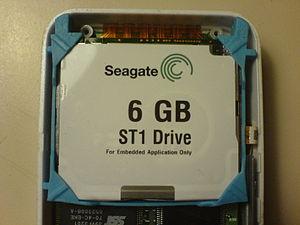
Microdrive est une marque déposée, par l'entreprise américaine IBM, d'un disque dur miniature conçu pour s'insérer dans la fente d'un CompactFlash Type II dont il emprunte les dimensions et la connectique.